Takumi-kun Series: Bibō no Detail

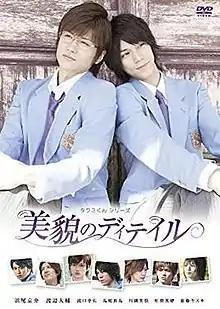

is a 2010 Japanese film based on the novel of the same name by Shinobu Gotoh. It is directed by Kenji Yokoi and stars Kyousuke Hamao and Daisuke Watanabe.